Extracellular fluid

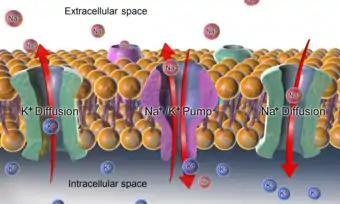
Sodium–potassium pump and the diffusion between extracellular fluid and intracellular fluid

Extracellular fluid provides the medium for the exchange of substances between the ECF and the cells, and this can take place through dissolving, mixing and transporting in the fluid medium. Substances in the ECF include dissolved gases, nutrients, and electrolytes, all needed to maintain life. ECF also contains materials secreted from cells in soluble form, but which quickly coalesce into fibers (e.g. collagen, reticular, and elastic fibres) or precipitates out into a solid or semisolid form (e.g. proteoglycans which form the bulk of cartilage, and the components of bone). These and many other substances occur, especially in association with various proteoglycans, to form the extracellular matrix, or the "filler" substance, between the cells throughout the body. These substances occur in the extracellular space, and are therefore all bathed or soaked in ECF, without being part of it.